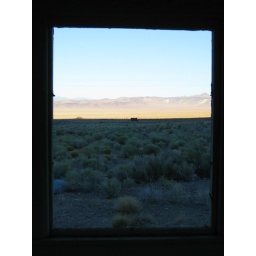
View from the window of an abandoned house in Warm Springs, NV.